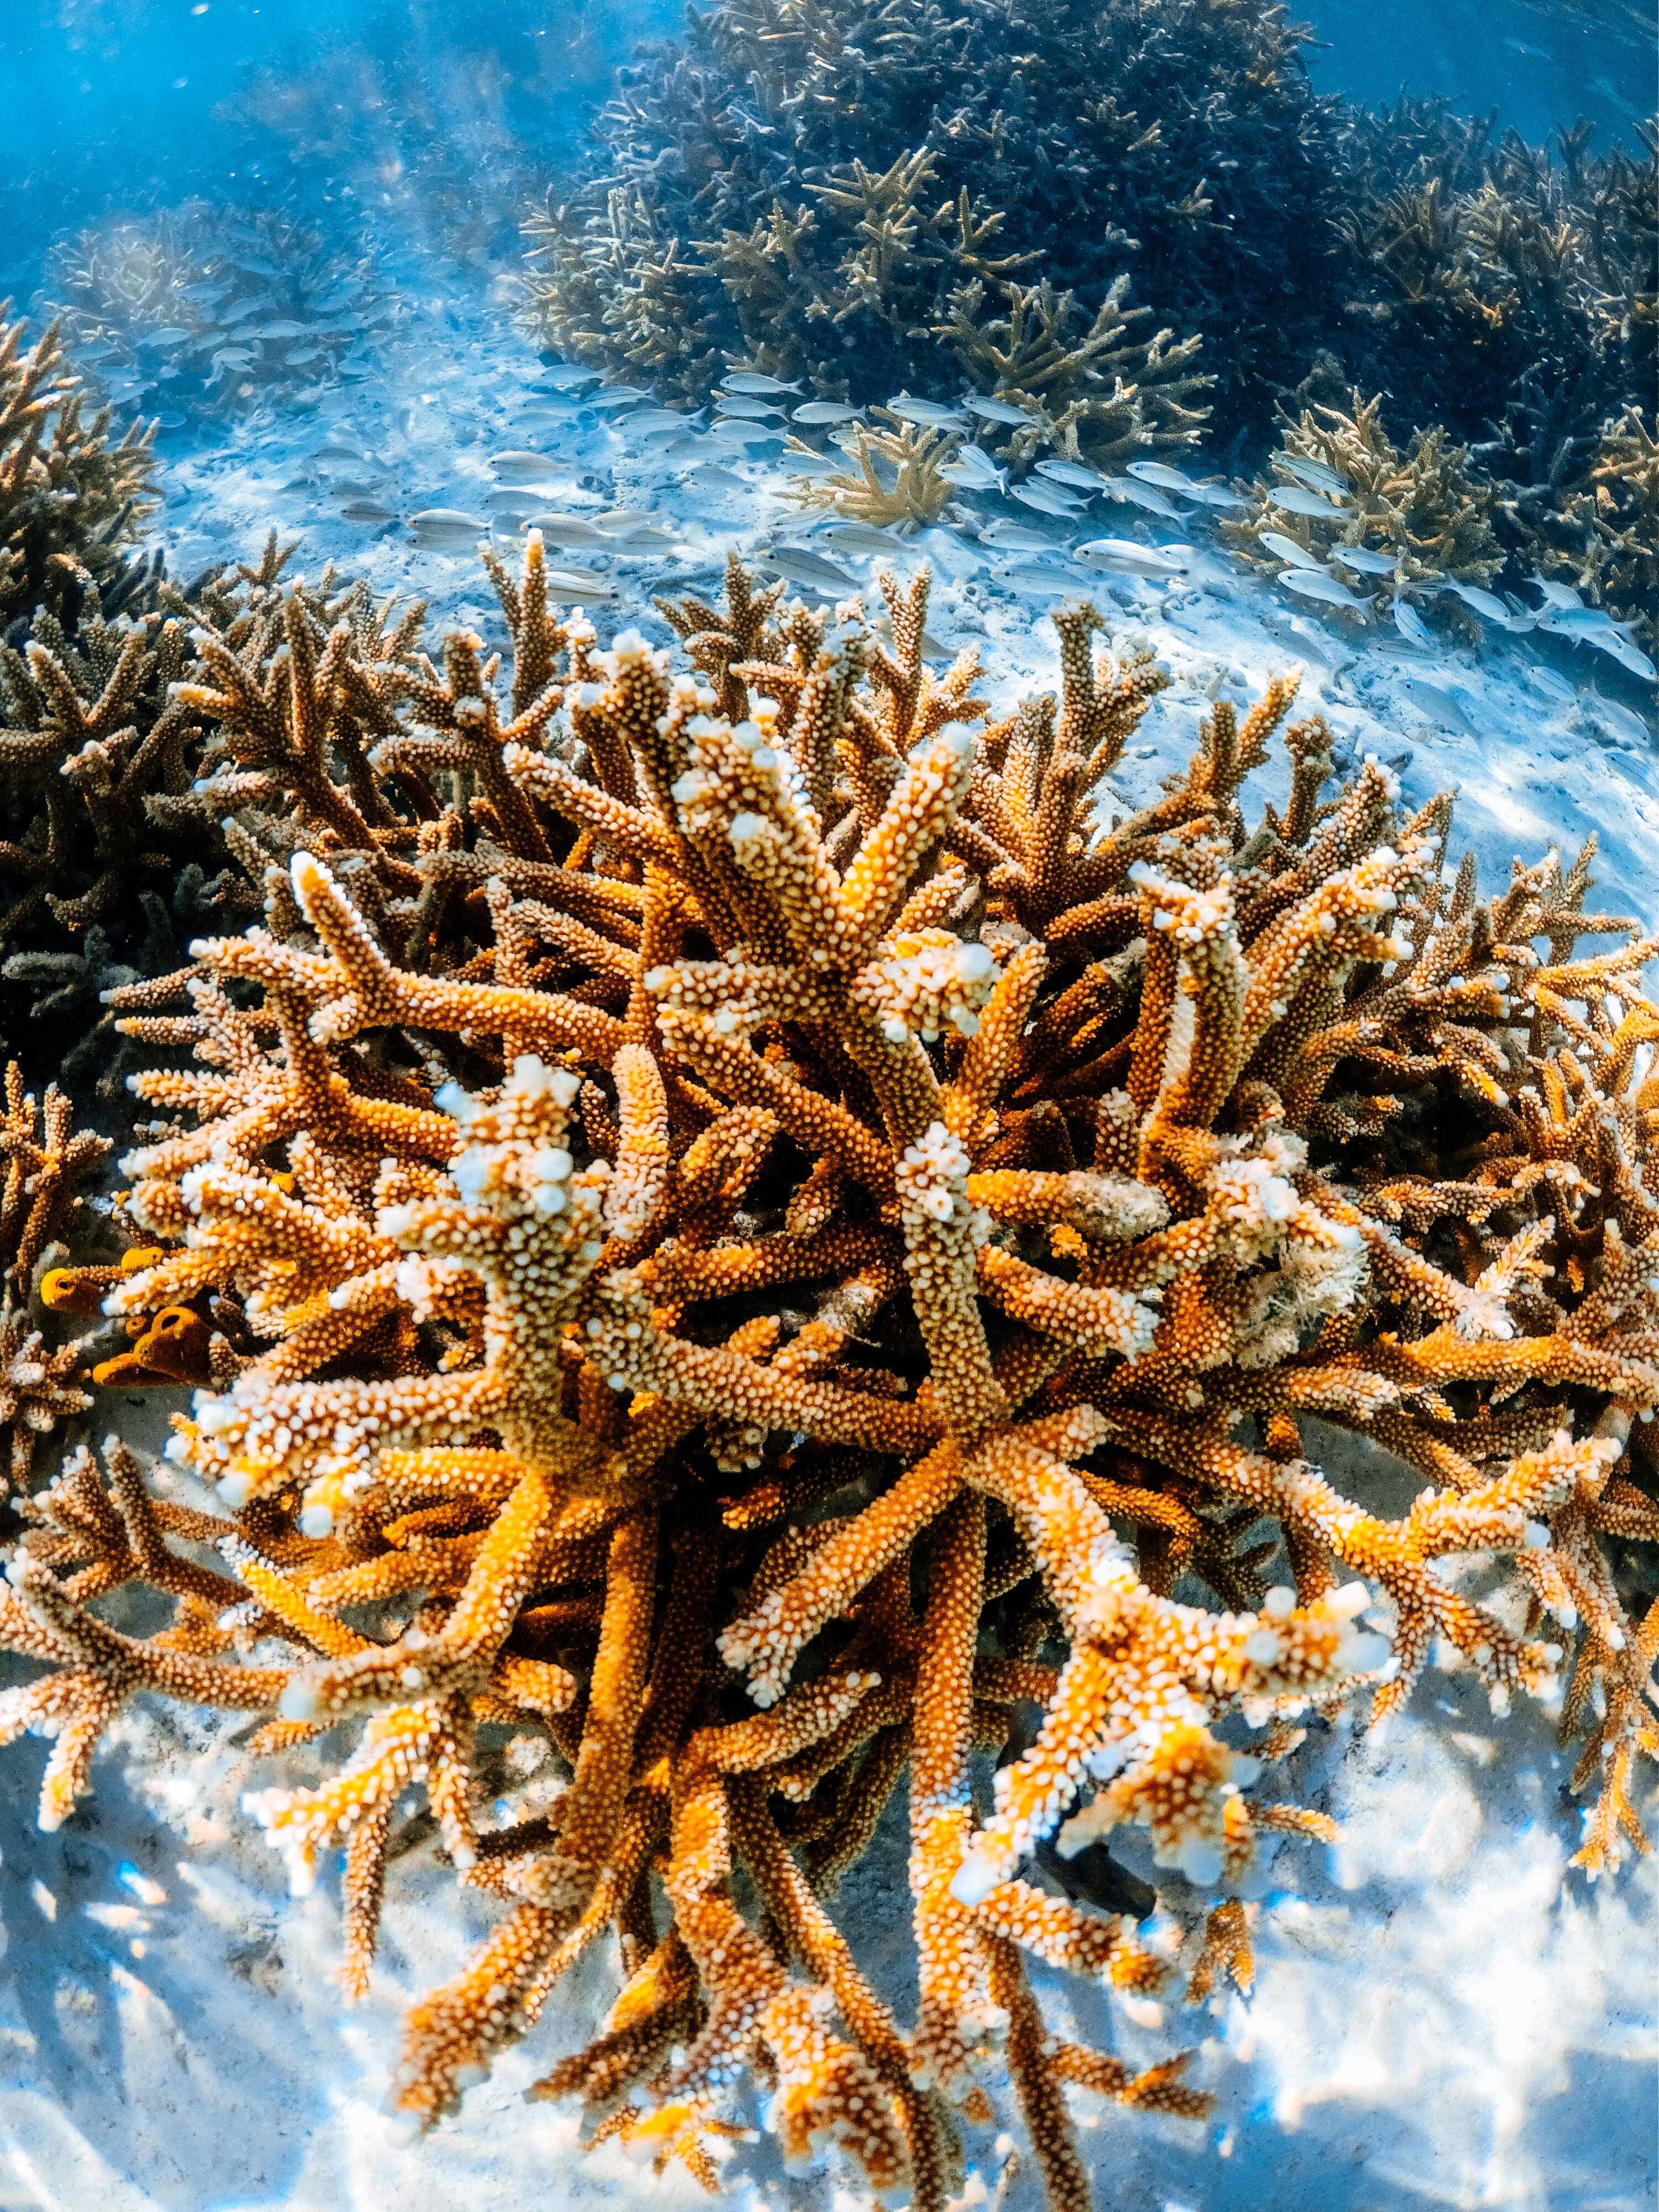
sea, water, nature, azure, natural environment, branch, natural landscape, organism, vegetation, wood, body of water, freezing, landscape, grass, underwater, trunk, marine biology, electric blue, coral, People in nature, twig, stony coral, coral reef, wilderness, reef, sky, wind wave, winter, rock, ocean, soil, tropics, algae, aquatic plant, cnidaria, plant stem, seaweed